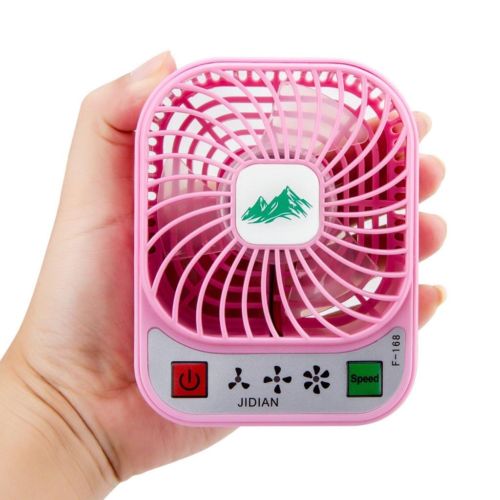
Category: fan